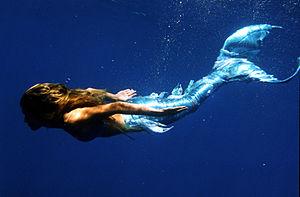
Le mermaiding ou mermaid fitness, parfois nommé nage sirène ou « sport sirène », est la pratique de revêtir un costume de sirène muni d'une queue de poisson, et généralement de nager ainsi costumé.
L'ondulation, le mouvement ou battement de dauphin, voire simplement le dauphin ou le cinquième style, est un mouvement ou un style de nage, utilisé notamment pour la propulsion subaquatique lors de la coulée en compétition de natation ou pour la nage avec palmes. La technique consiste en un mouvement d'ondulation du corps rappelant la nage du dauphin.